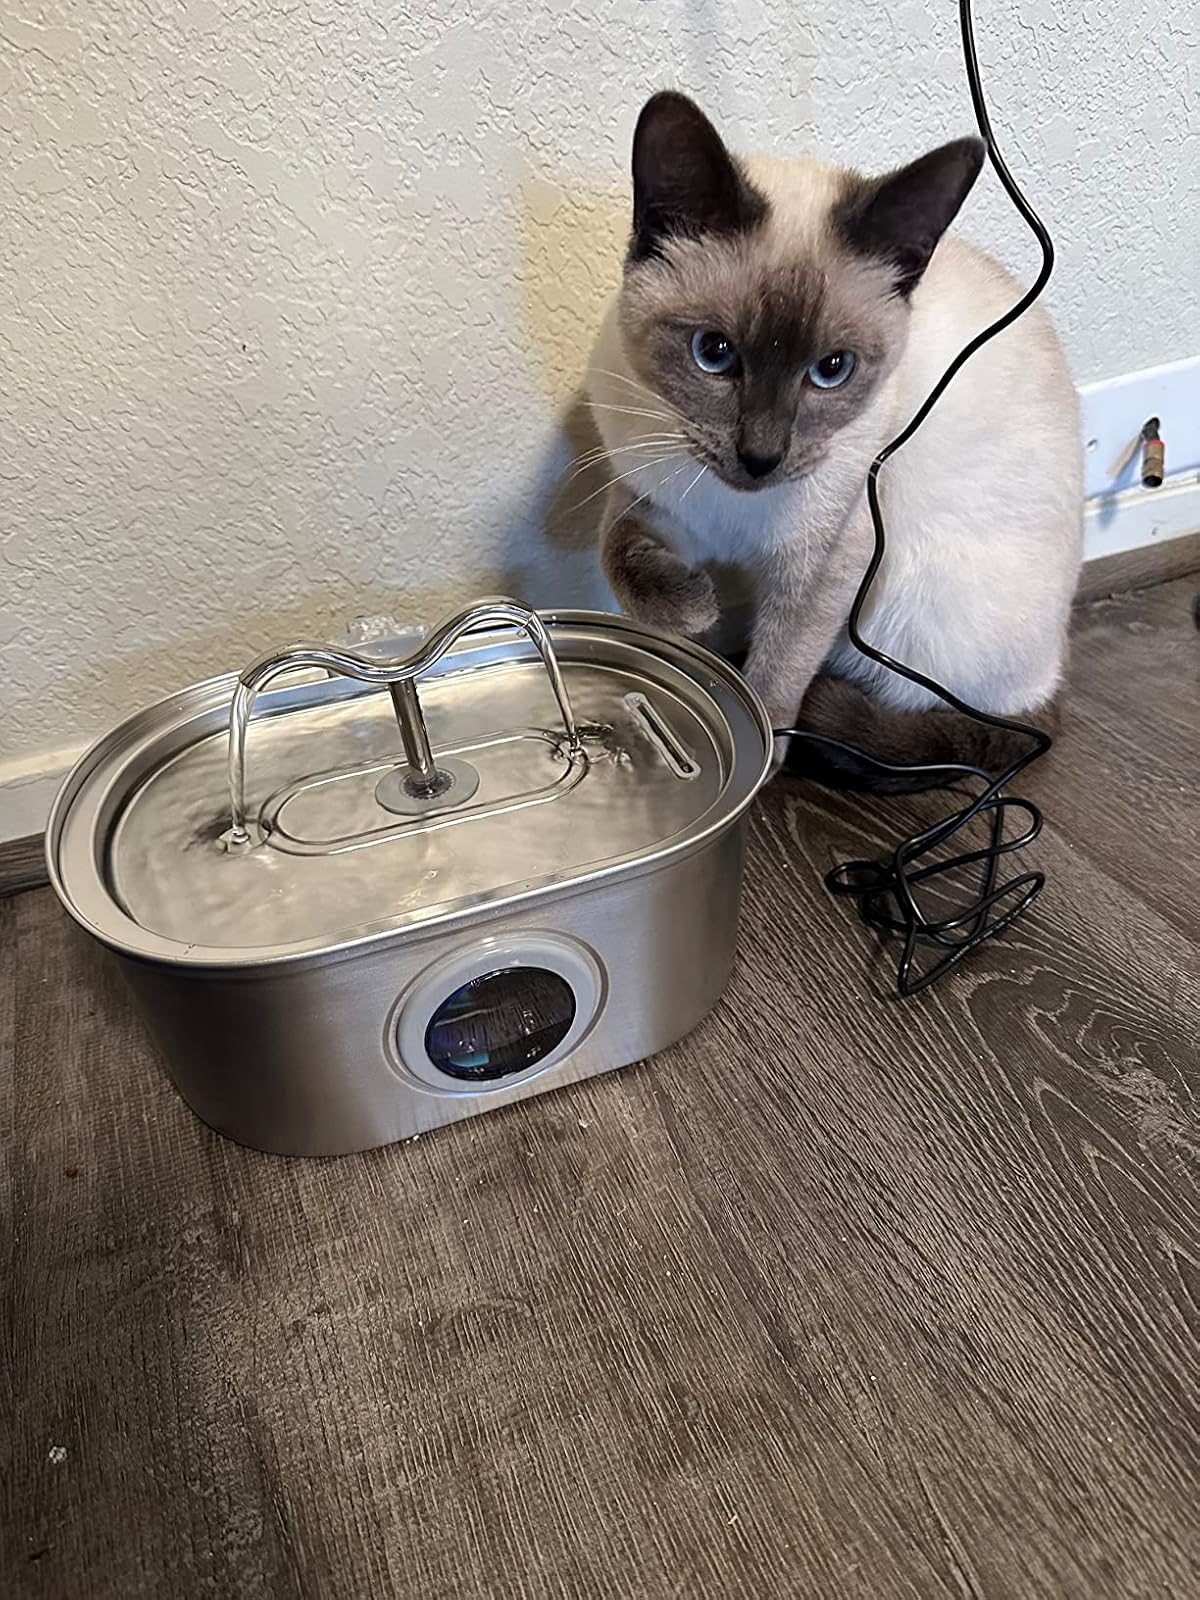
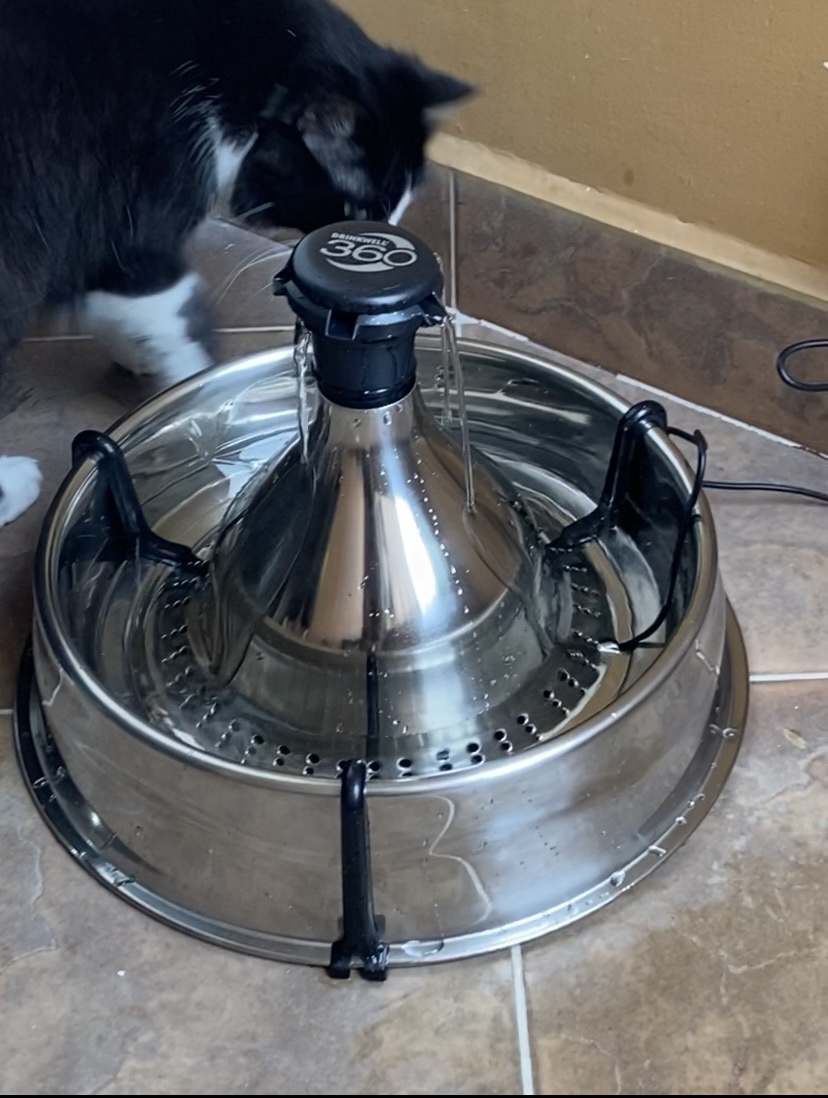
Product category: items_bowl
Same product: no